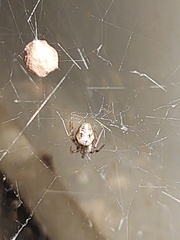
Species: Parasteatoda_tepidariorum